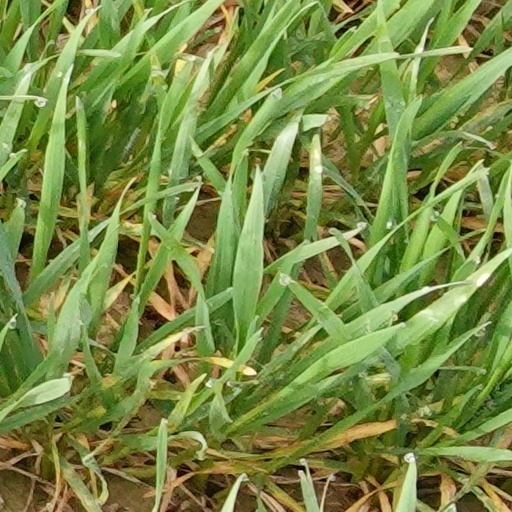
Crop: wheat